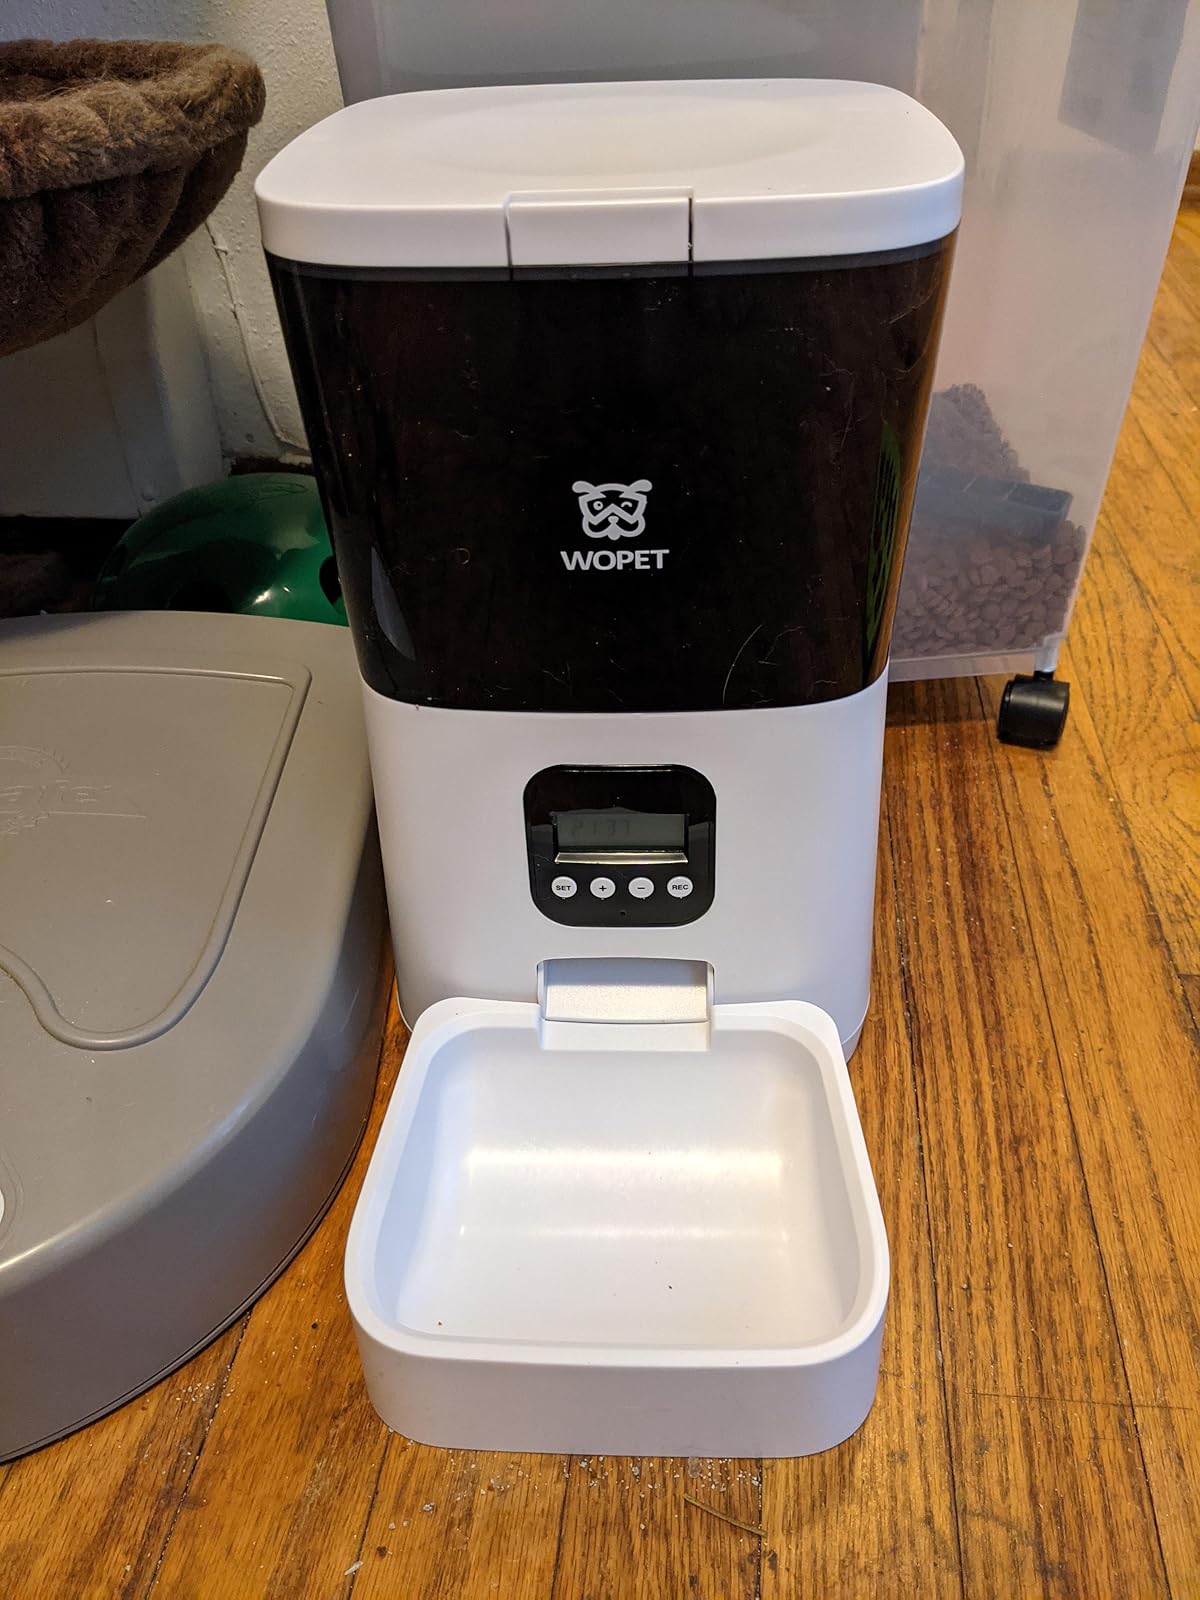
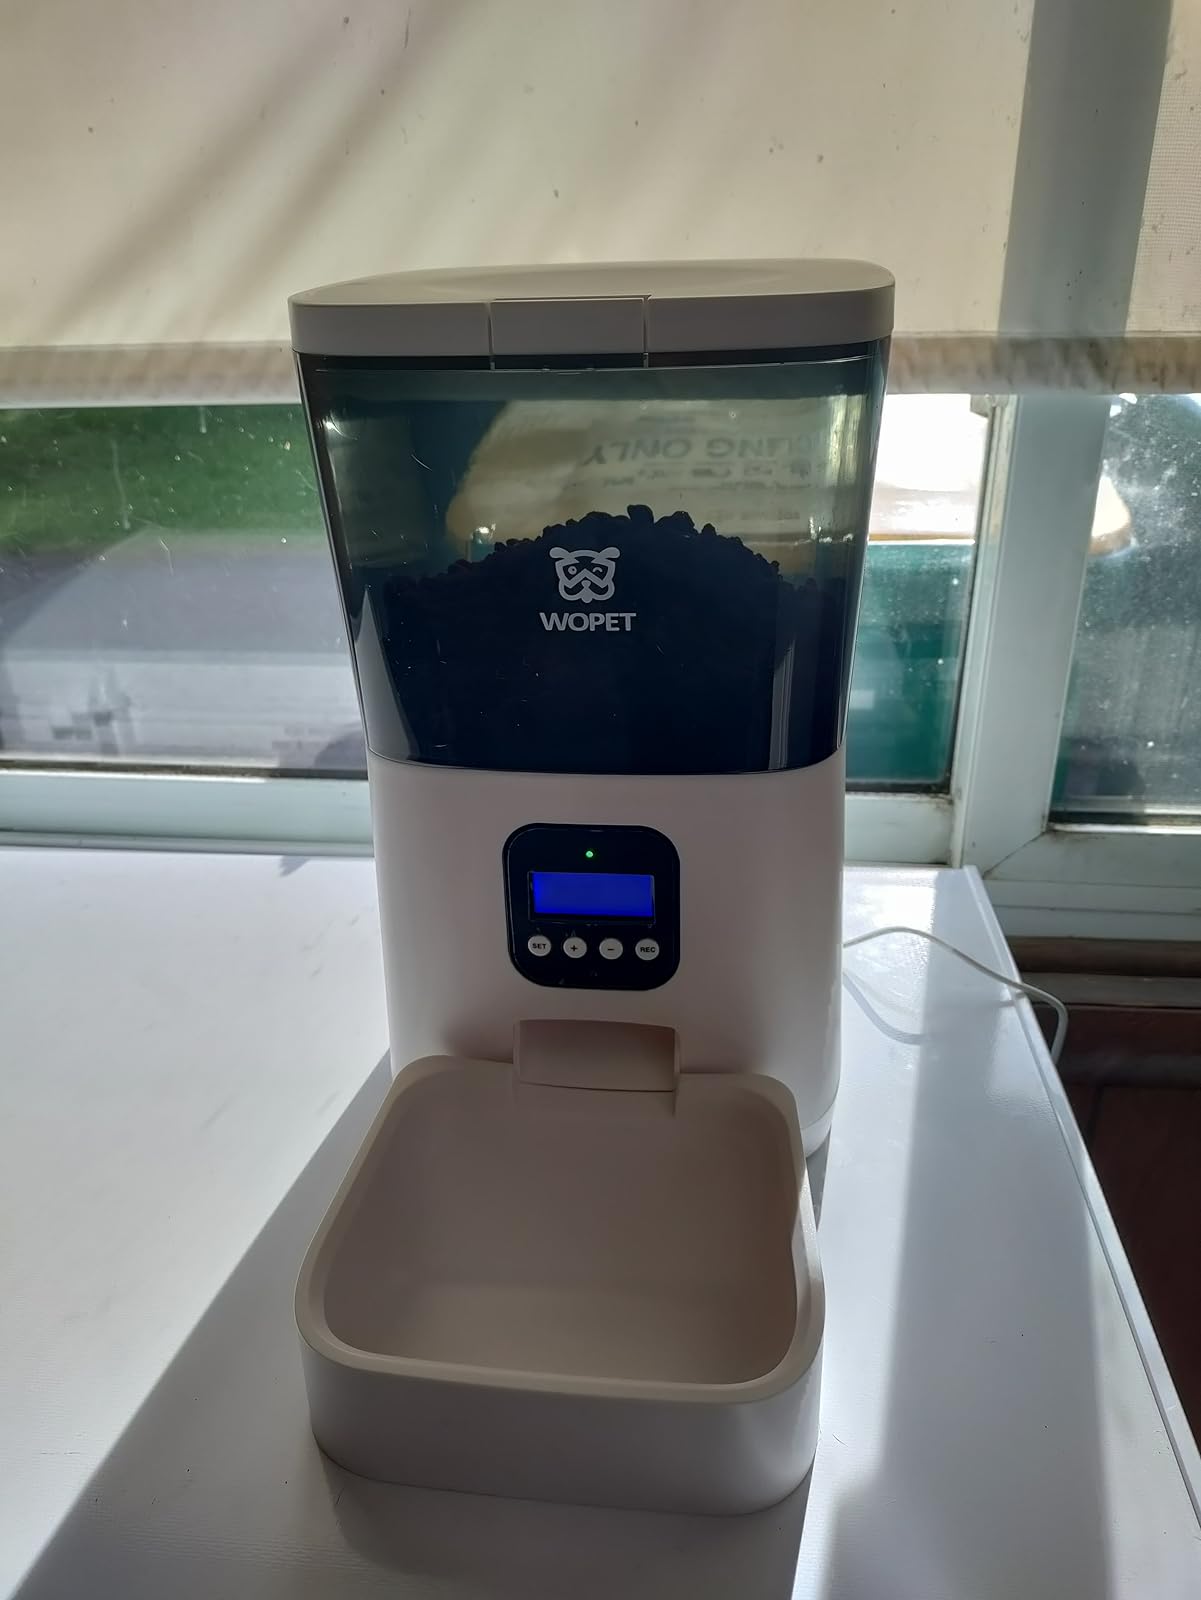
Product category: items_feeder
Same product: yes